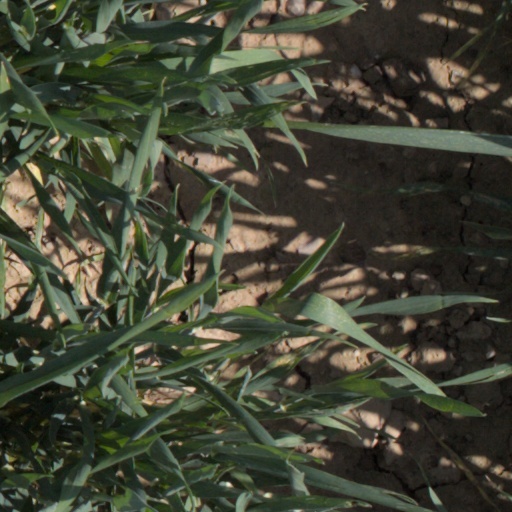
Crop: wheat